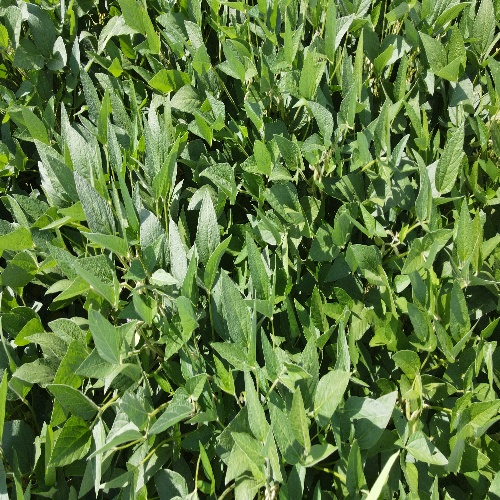
Label: Healthy